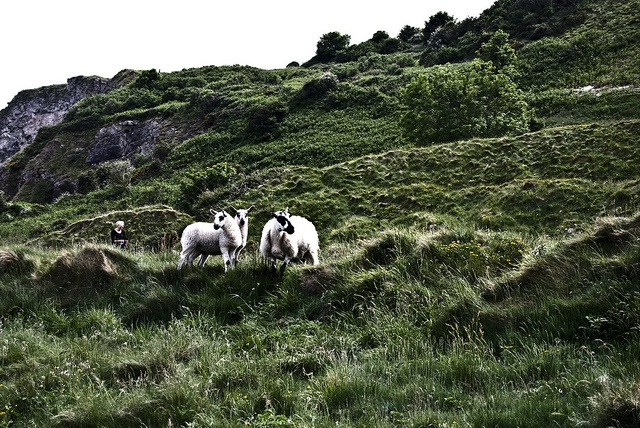
Three sheep are standing in the grass of the hill
a pair of animals on the side of a rocky hill
Some animals standing on a steep grassy hill.
Three white goats on a steep grassy hillside.
Several animals are huddled together on this grassy hill side.